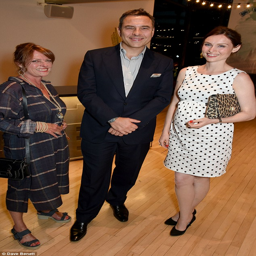
three 's a crowd : inside , person was joined by a host of other celebrities who attended the event , including comedian